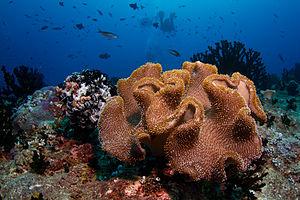
L'atoll de Baa est un archipel circulaire des Maldives situé dans la division administrative du même nom, et comprenant géographiquement la moitié sud de l'atoll Maalhosmadulu.
Les Sarcophyton forment un genre d'anthozoaires de la famille des Alcyoniidae. Ce sont des « coraux mous ».